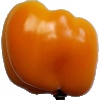
Label: yellow_pepper